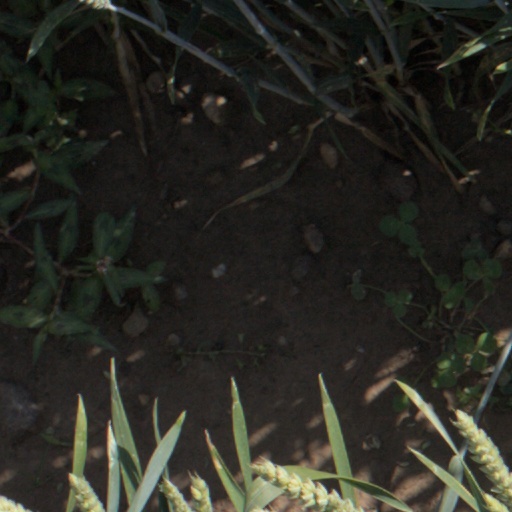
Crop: wheat